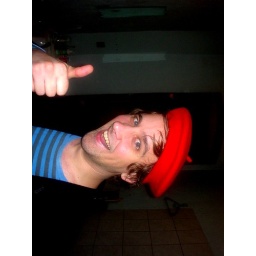
Fredrik in red hat